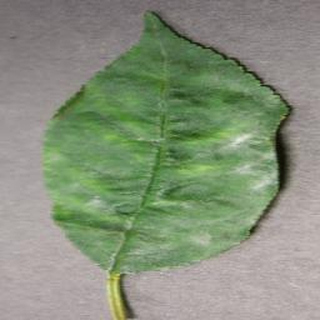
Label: cherry_powdery_mildew